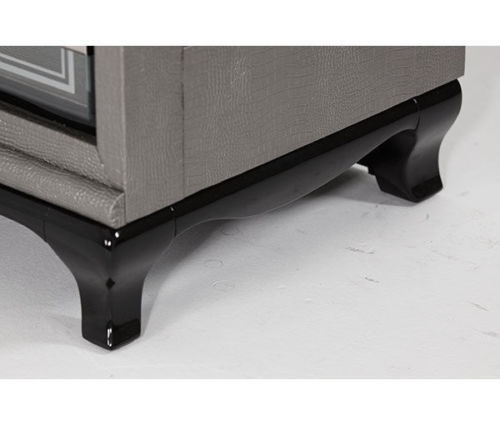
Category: cabinet